2011–2012 Strait of Hormuz dispute

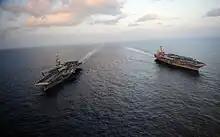
"Abraham Lincoln" and "John C. Stennis" (19 January 2012)

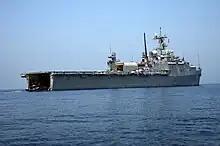
USS "Ponce"

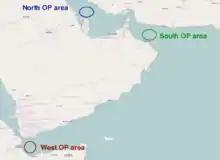
IMCMEX 2012 map

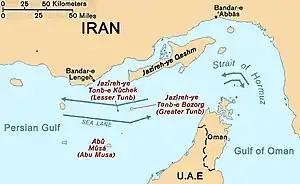
Blue arrows illustrate the Traffic Separation Scheme for the Strait of Hormuz.

On 7 January 2012, the United Kingdom announced that it would be sending the Type 45 destroyer to the Persian Gulf. "Daring", which is the lead ship of her class was claimed to be one of the "most advanced warships" in the world, and undertook its first mission in the Persian Gulf. However, the British Government said that this move was long-planned, as "Daring" replaced another Armilla patrol frigate. During this maiden deployment, "Daring" operated with Carrier Strike Group One in the Persian Gulf and Carrier Strike Group Nine in the North Arabian Sea.